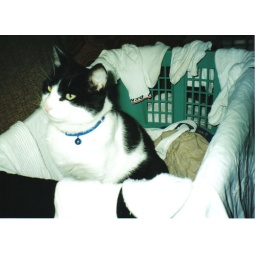
I was folding clothes and he just jumped in the basket and then tried to look all innocent.